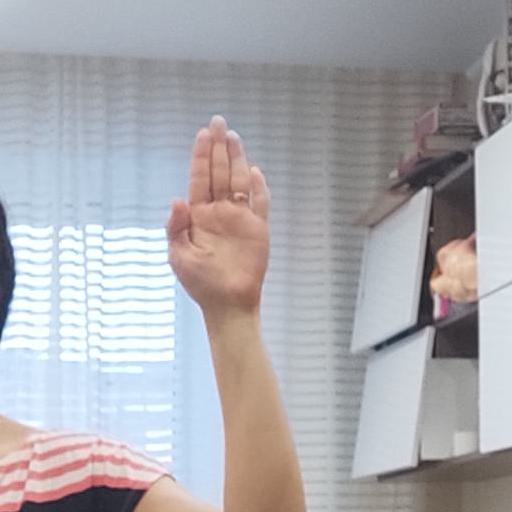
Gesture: stop